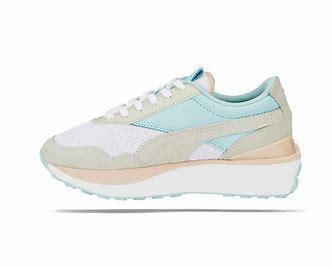
Brand: Puma
Model: Cruise Rider